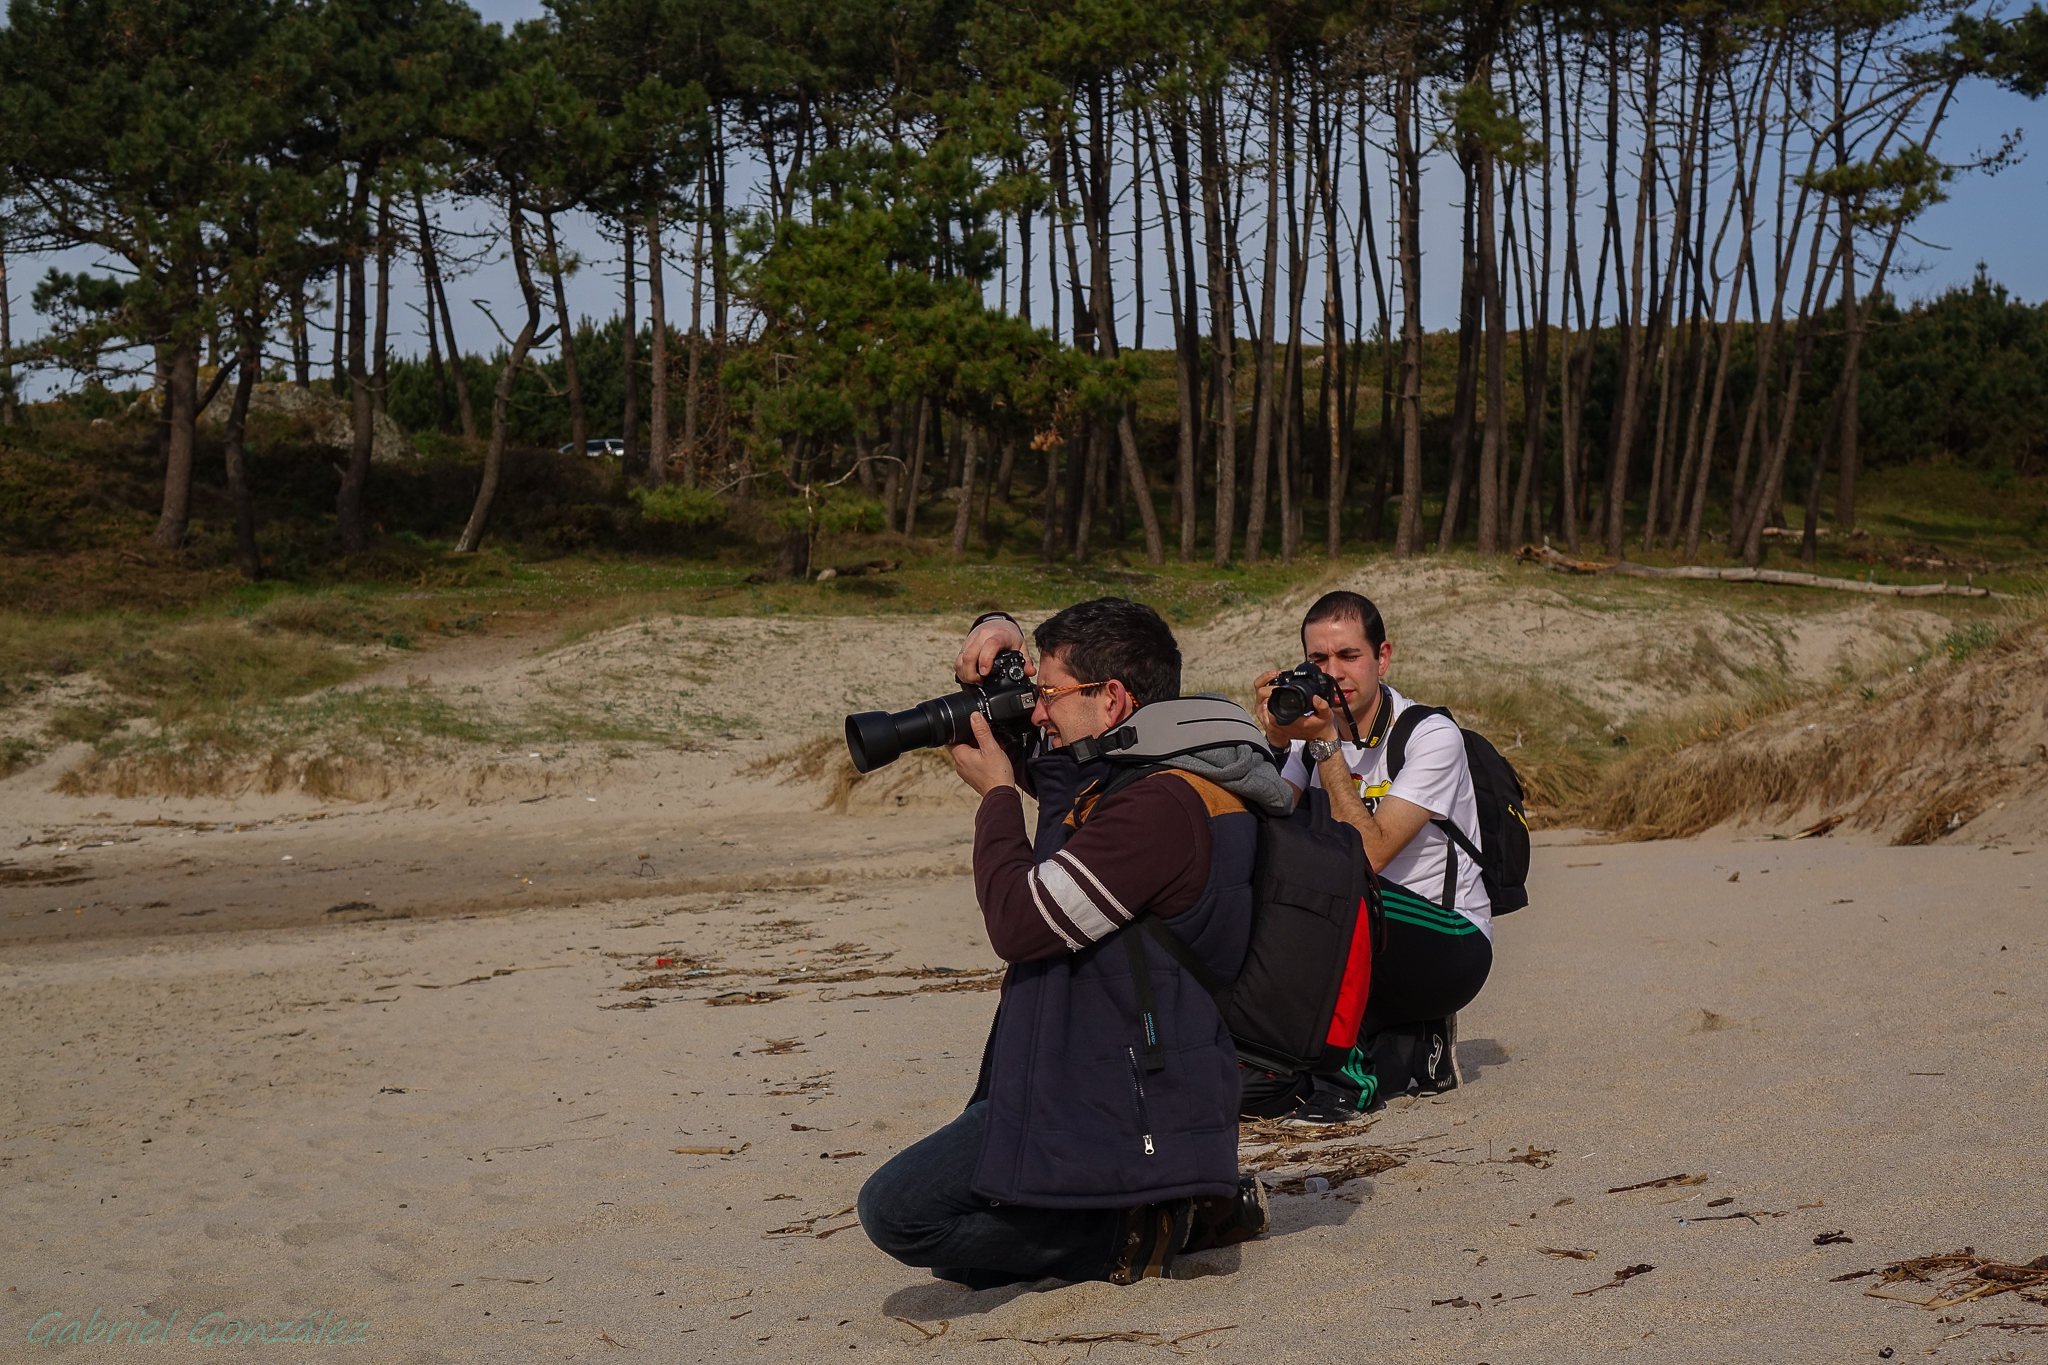
travel, spain, temple, galicia, pontevedra, espana, xovesphoto, rx10, cabohome, gphoto, xelodegalicia, vigo, gabrielcoru a, vigogaliciaespa a